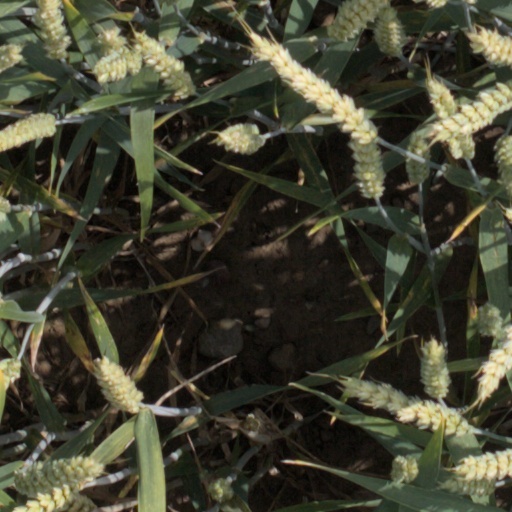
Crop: wheat